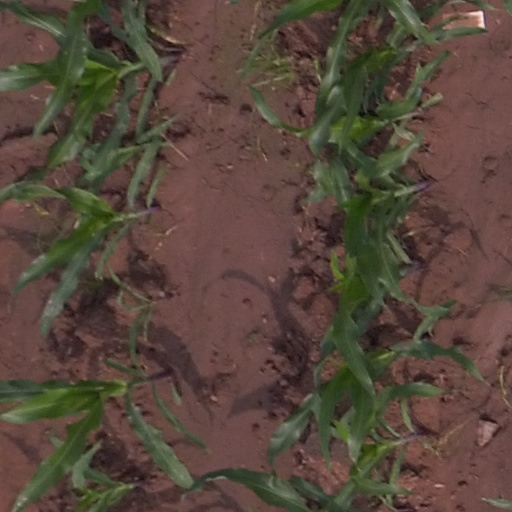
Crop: maize; corn